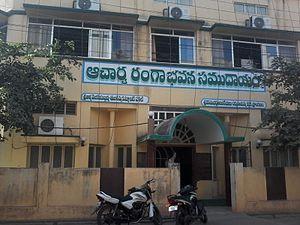
Ongole est une ville indienne située dans le district de Prakasam dans l'État de l'Andhra Pradesh. En 2012, sa population était de 204 746 habitants.